My Little Pony: Friendship Is Magic

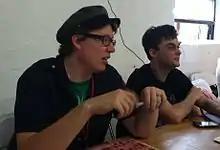
Jayson Thiessen, supervising director (left), and Shaun Scotellaro ("Sethisto"), the founder of the fansite Equestria Daily, at BroNYCon 2011

Faust's initial writing staff at Hasbro Studios included several with whom she had worked on other shows and were approved by Hasbro, such as Amy Keating Rogers, Cindy Morrow, Meghan McCarthy, Chris Savino, Charlotte Fullerton, M.A. Larson, and Dave Polsky. McCarthy accepted Faust's invitation due to her dedication. Composer William Anderson presented a blind audition to Hasbro for "Friendship Is Magic"; the company admired his incidental music, and selected him.